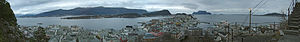
Ålesund / Geografi / Topografi
:Image:Alesund-Norway-panoramicview.jpg